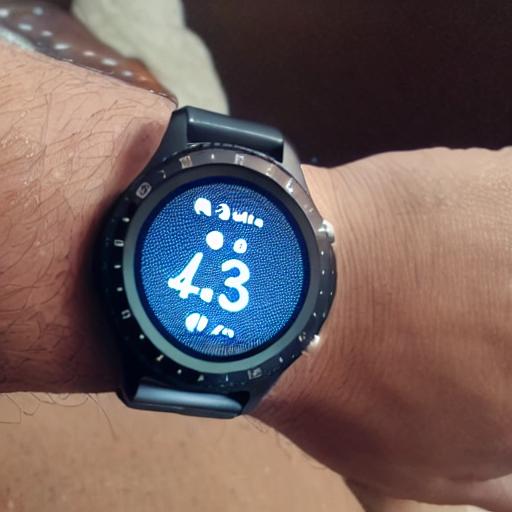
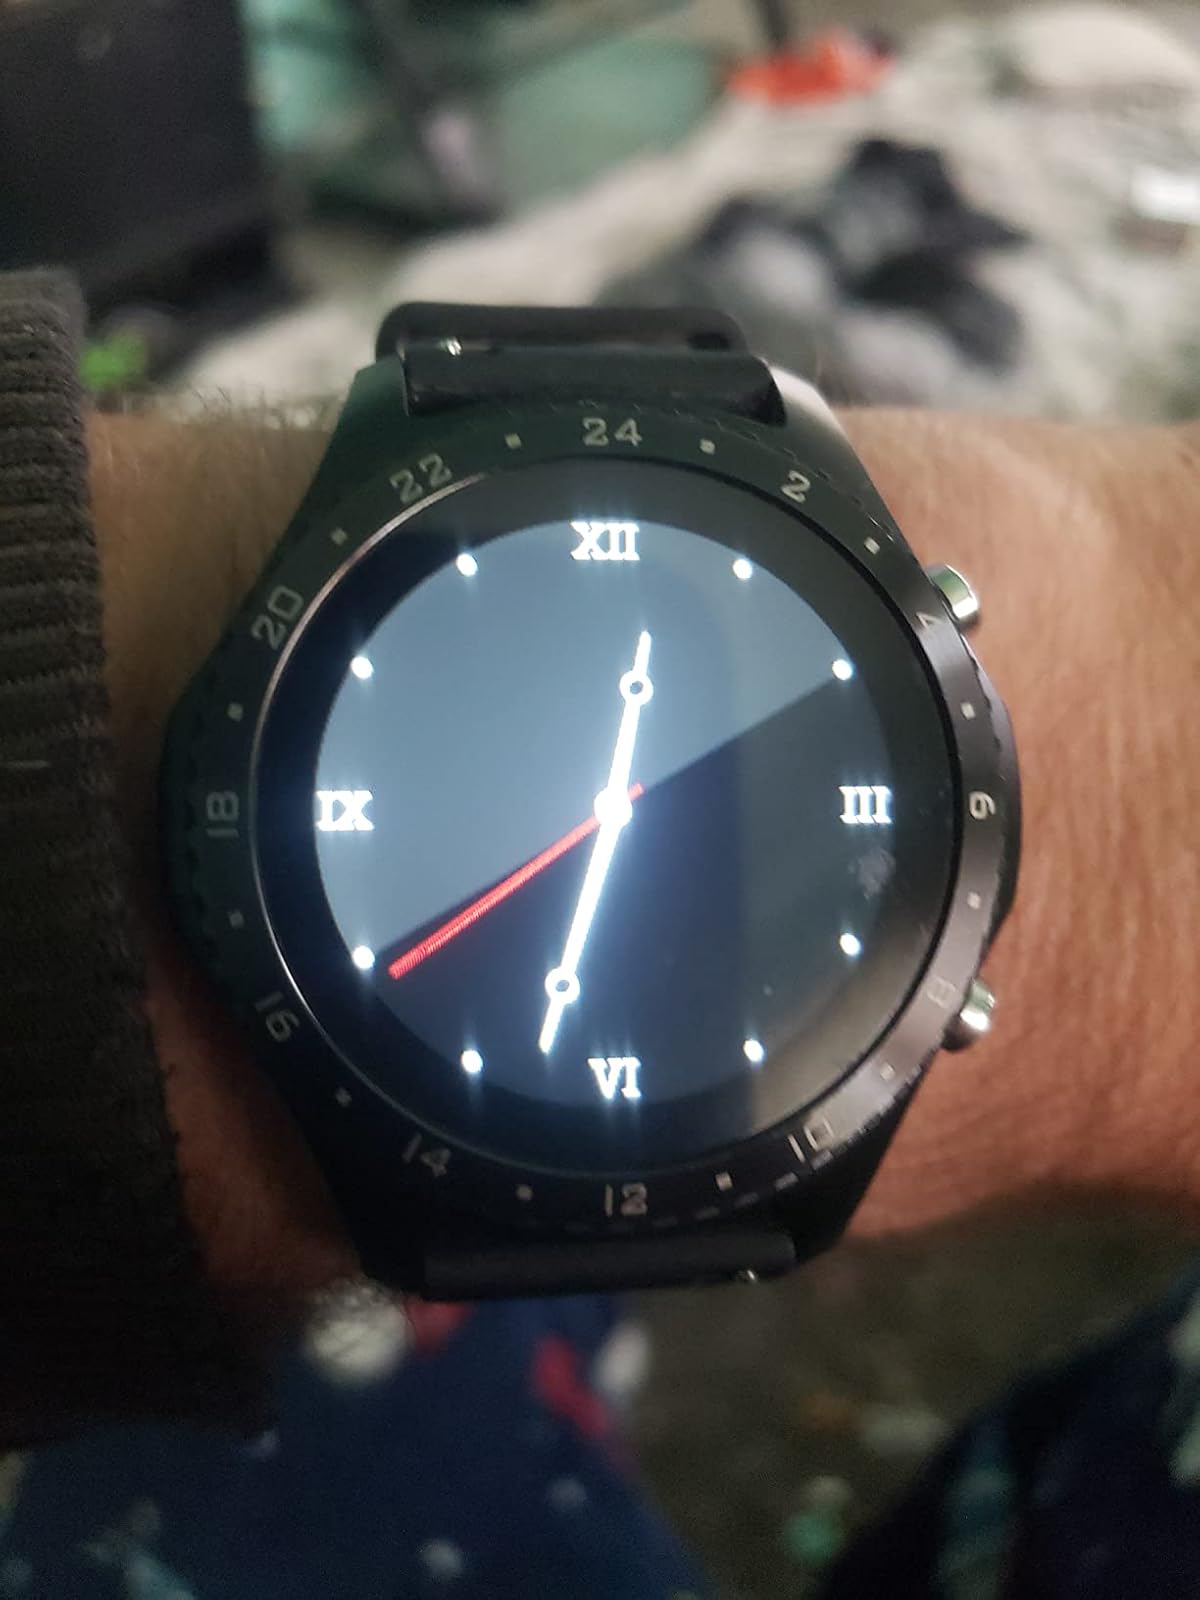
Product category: smartwatch
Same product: no